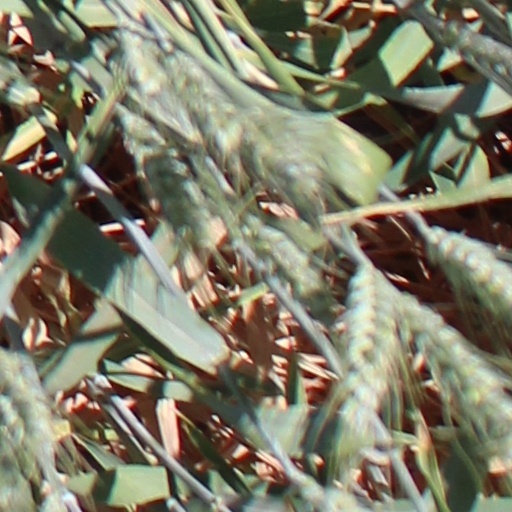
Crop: wheat